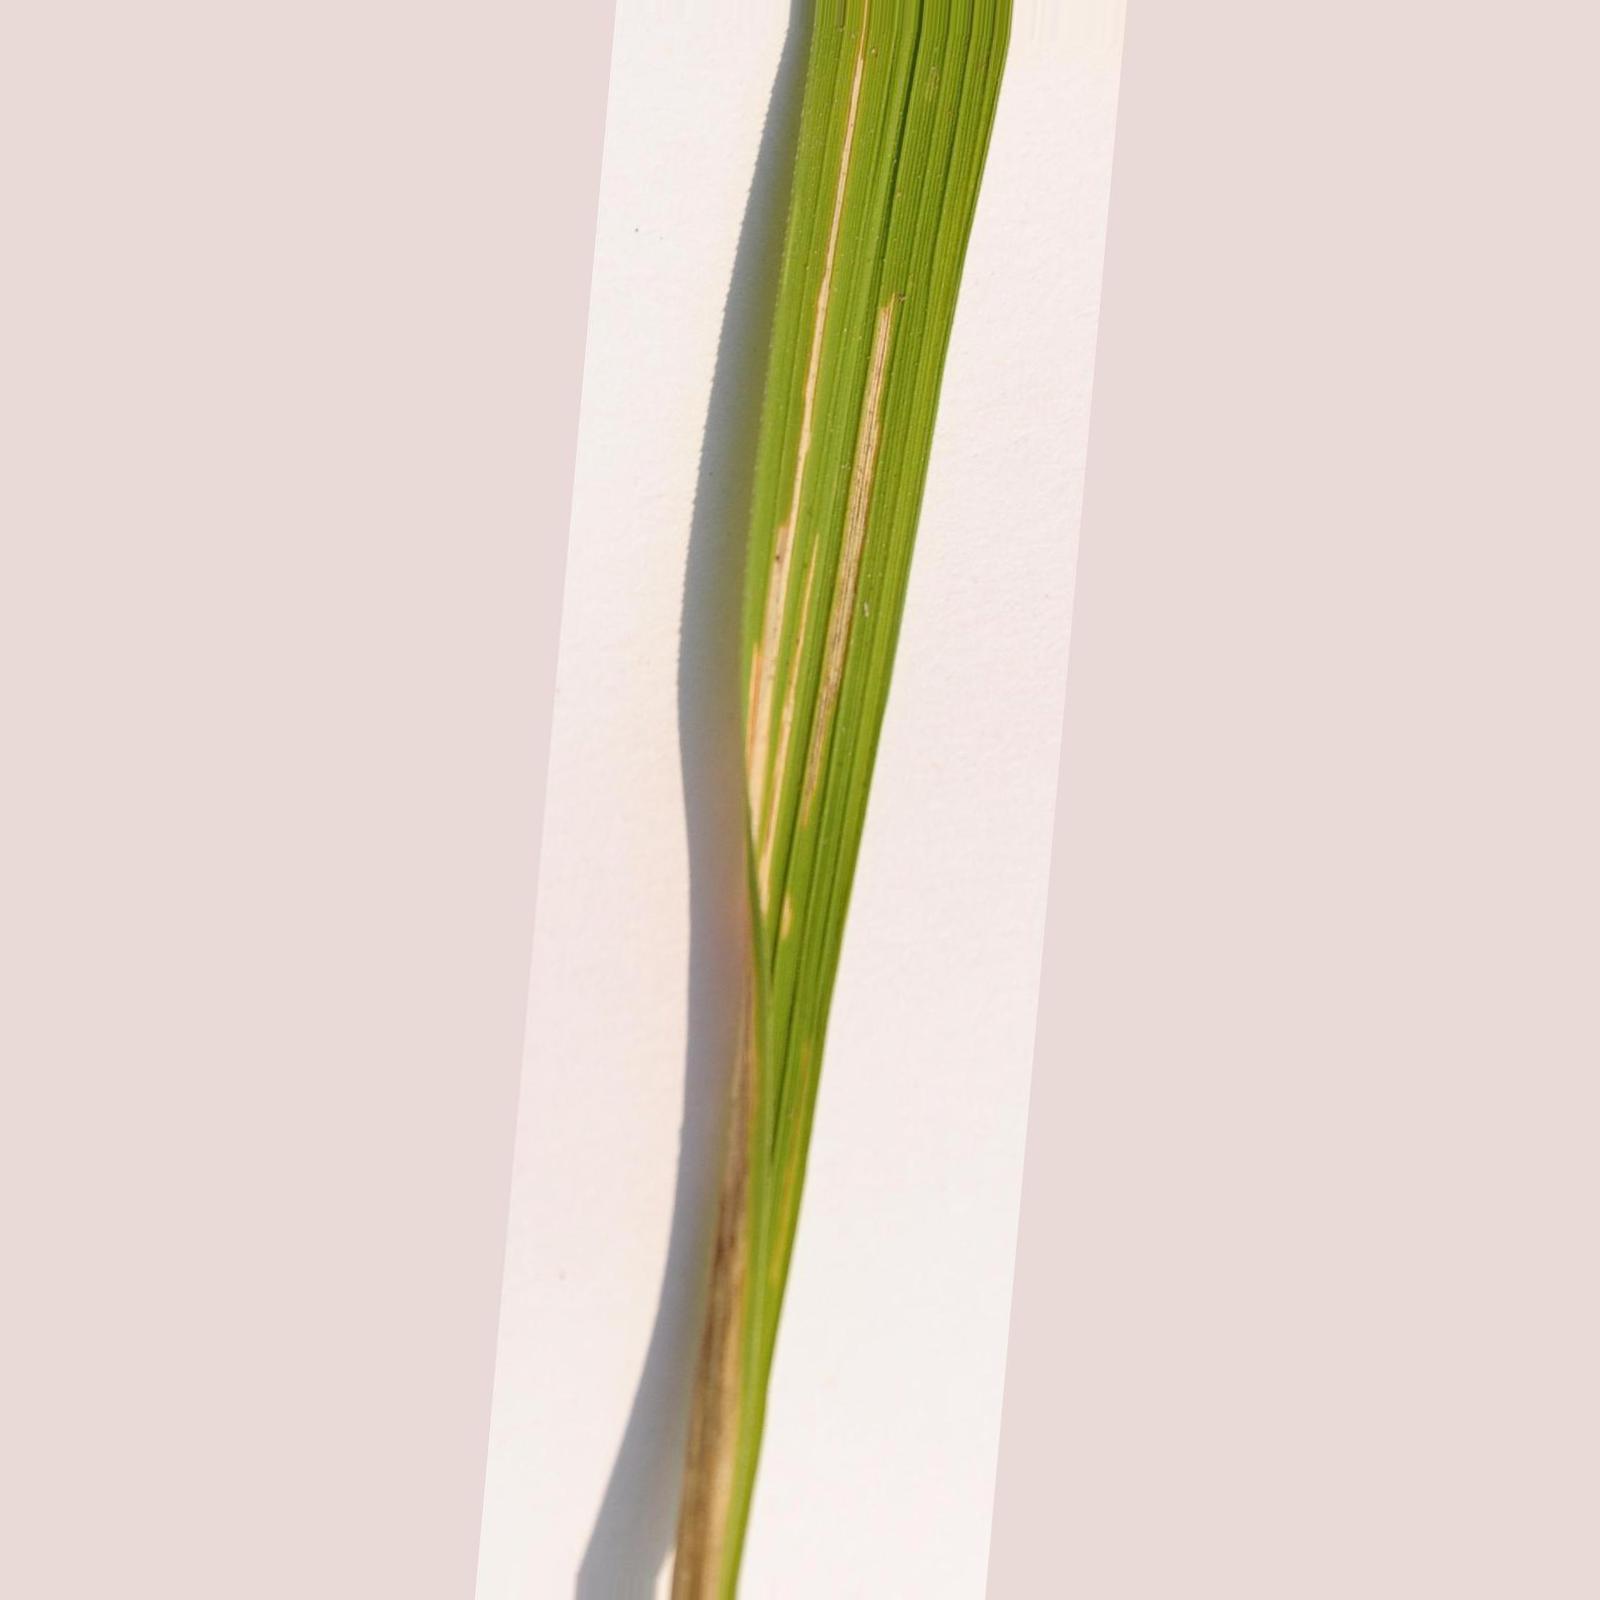
Nhãn: Bệnh Bạc lá (Bacterial leaf blight)